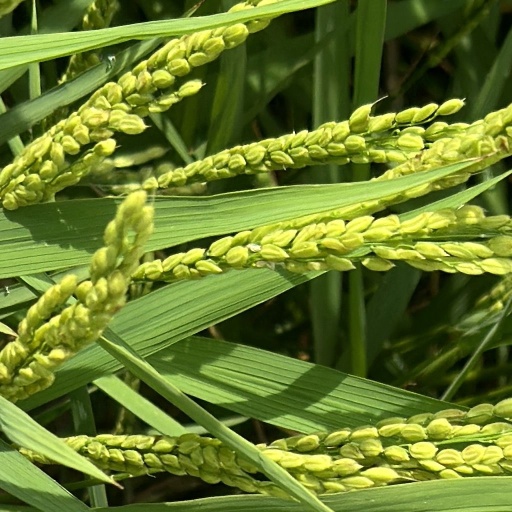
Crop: rice